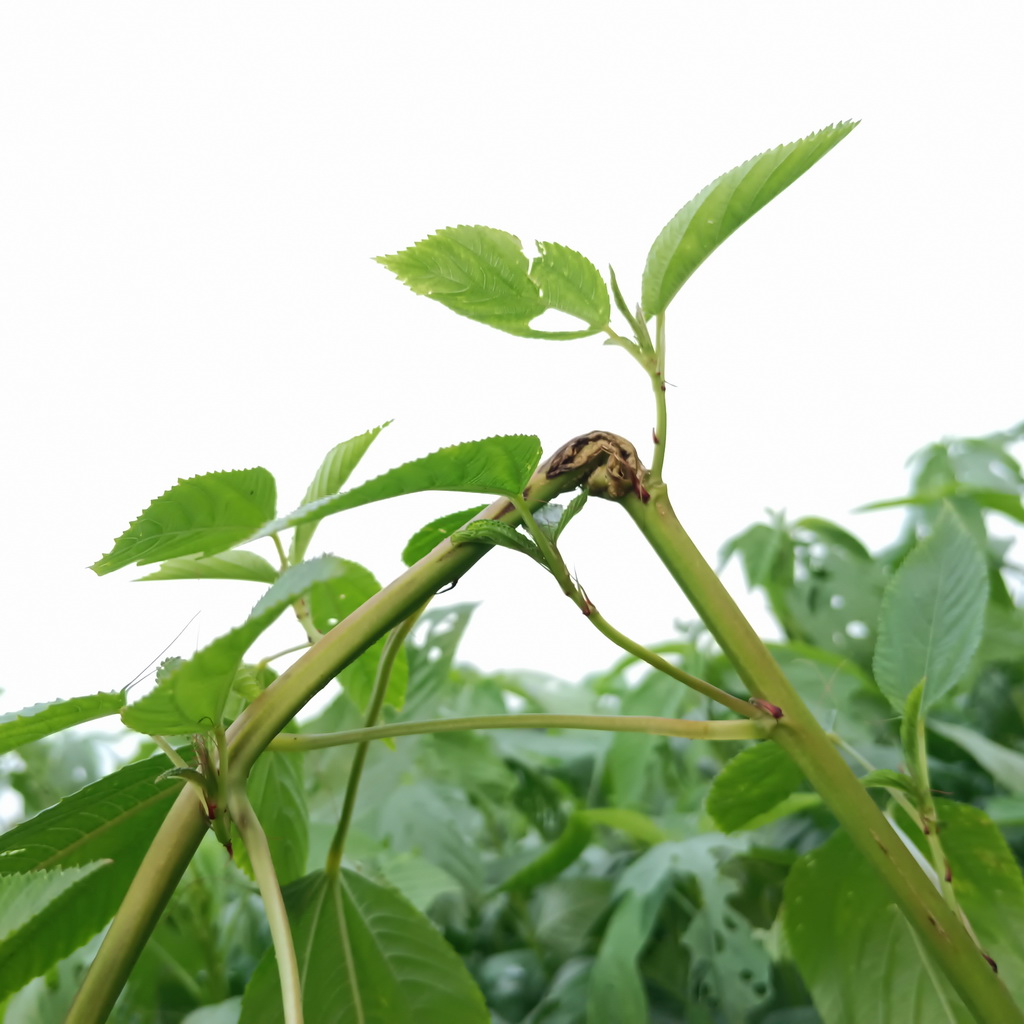
Label: Stem Soft Rot